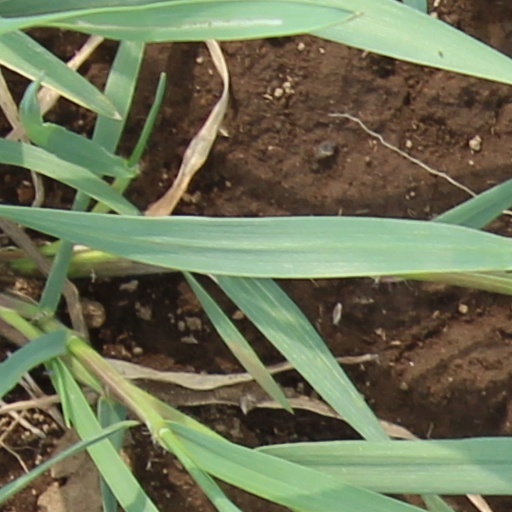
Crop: wheat